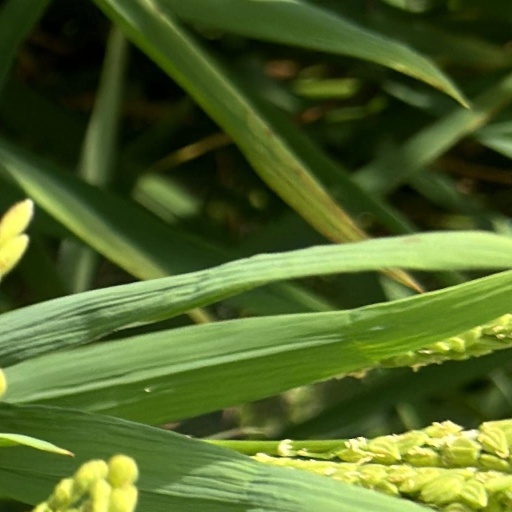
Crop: rice